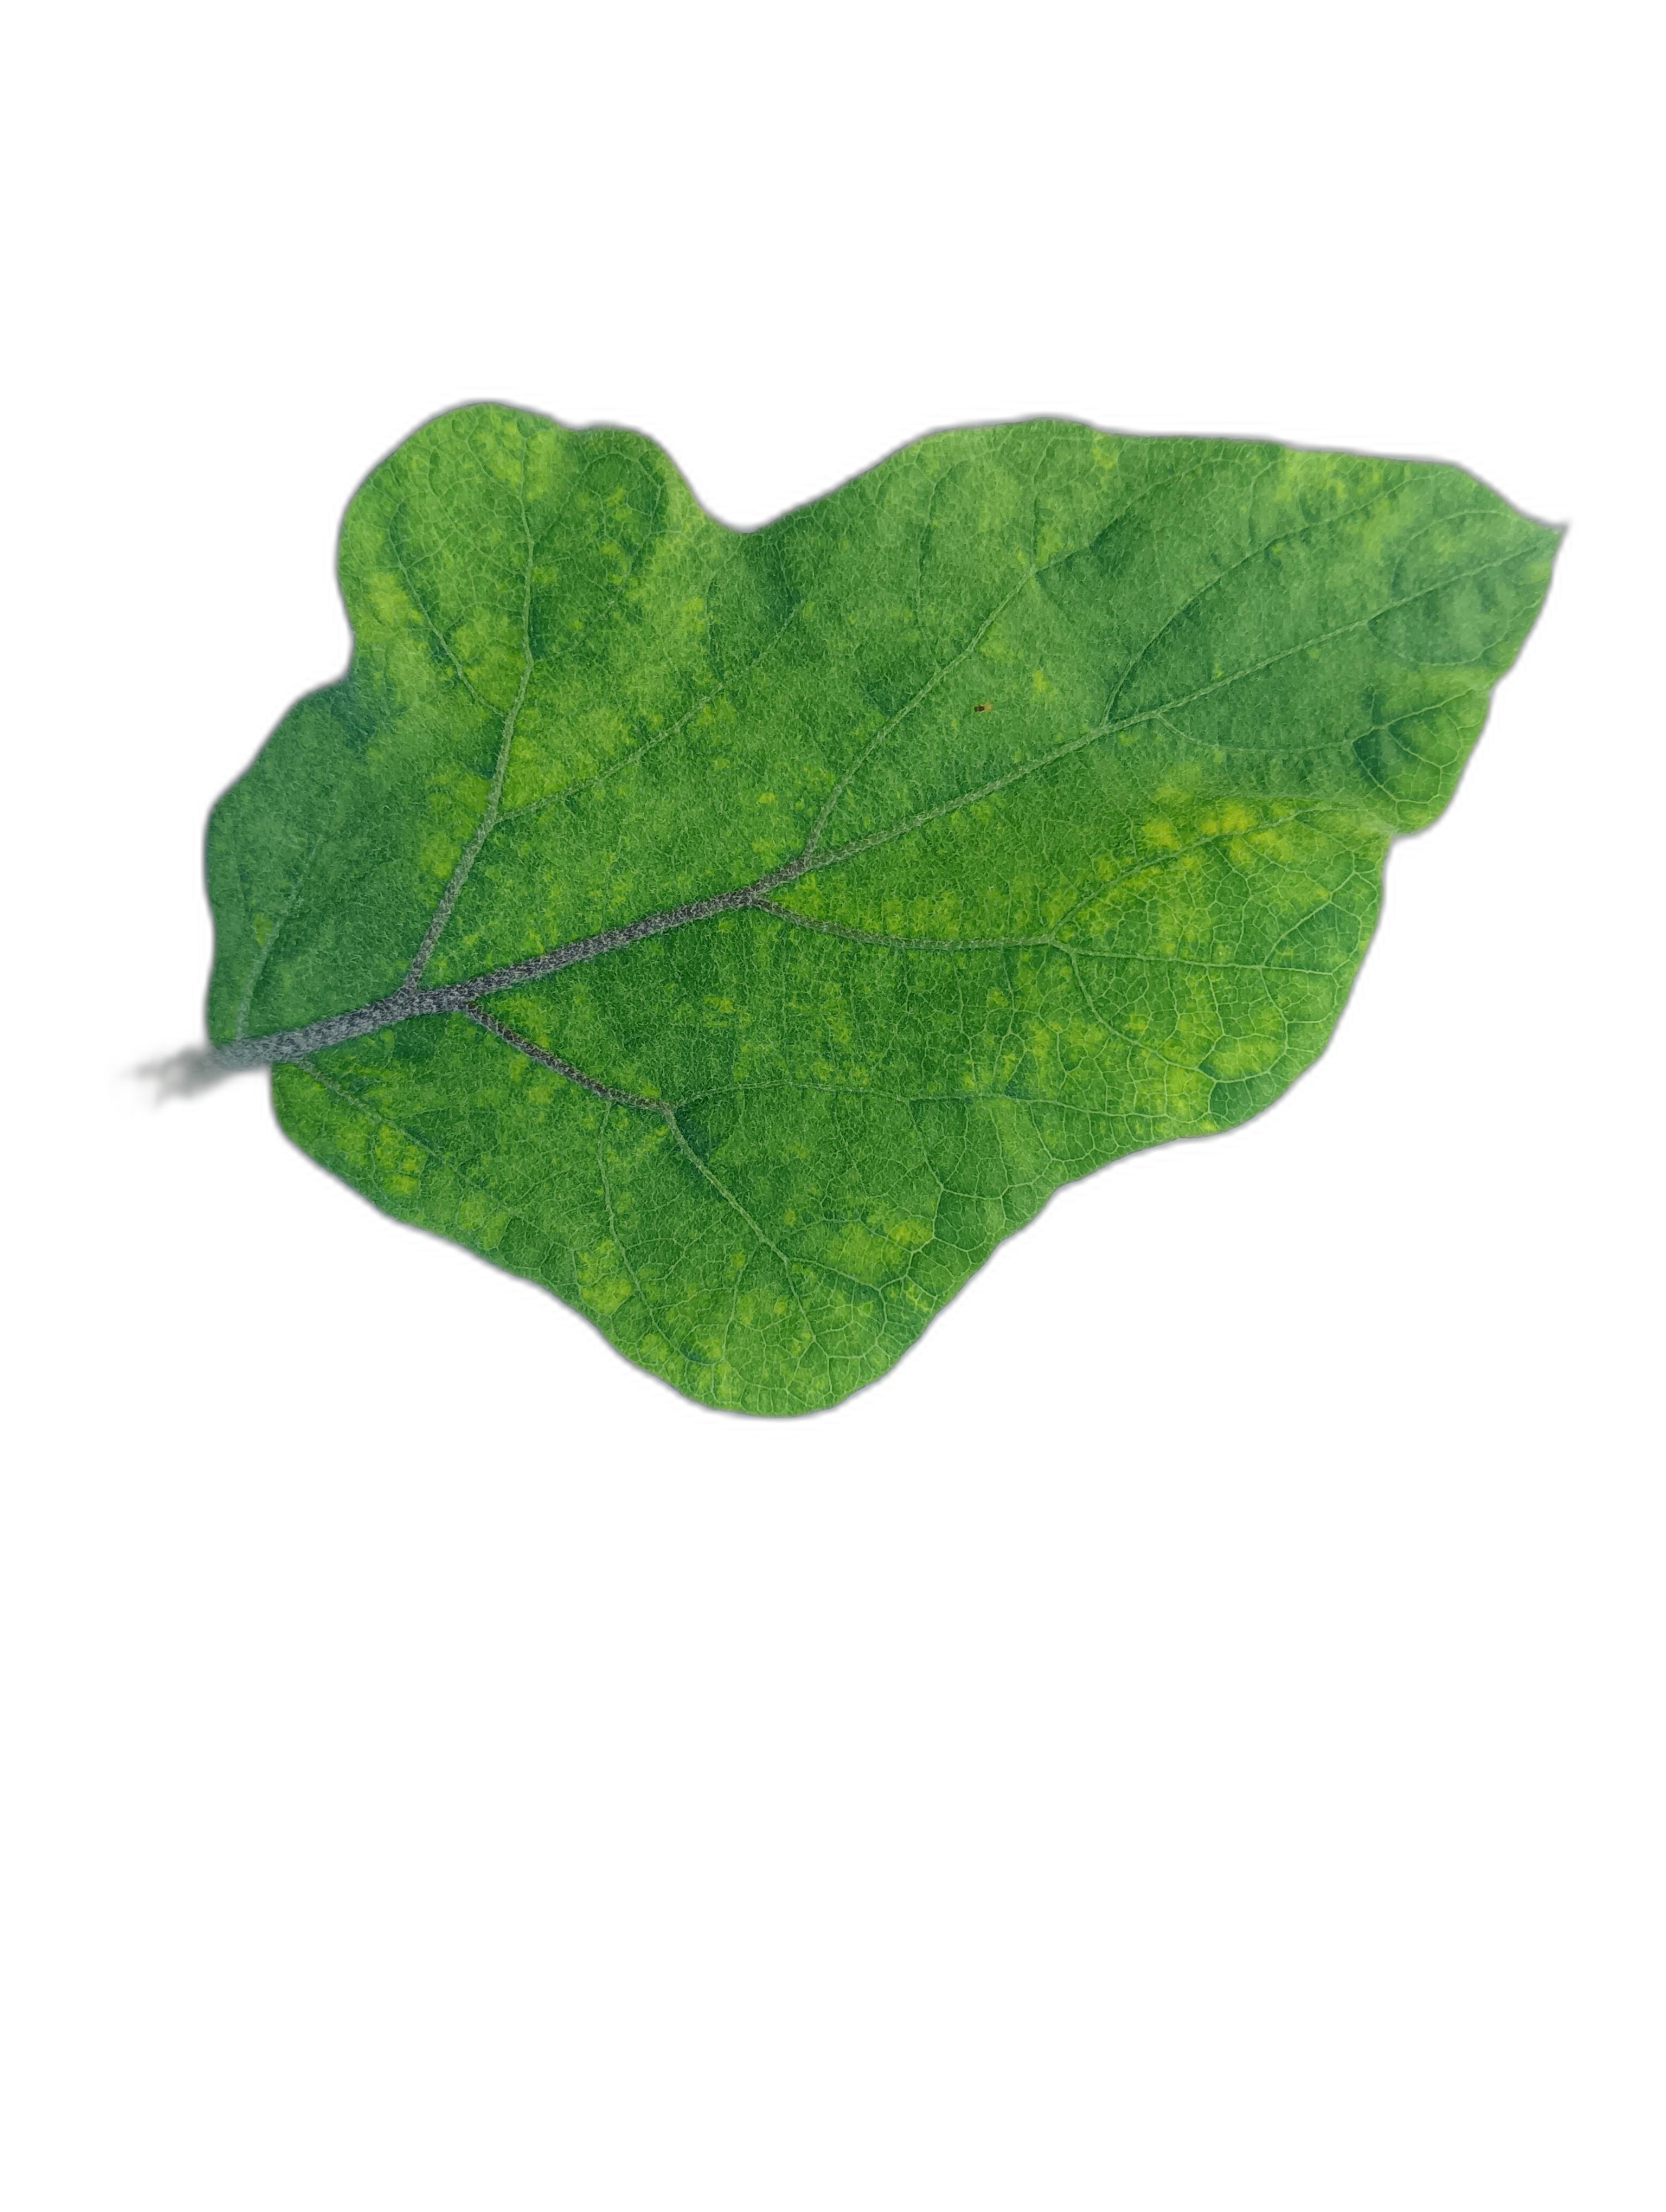
Label: Mosaic Virus Disease